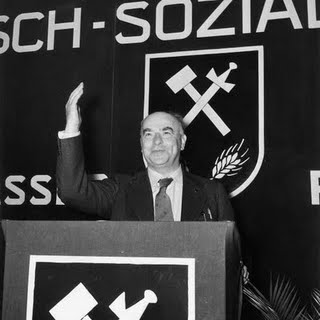
อ็อทโท ชตรัสเซอร์

| name = อ็อทโท ชตรัสเซอร์
| image = Otto Strasser.jpg
| image_size = 200px
| caption = อ็อทโท ชตรัสเซอร์ได้กล่าวสุนทรพจน์ภายหลังได้ไม่นานที่เขาได้กลับมายังเยอรมนีตะวันตกหลังสงครามโลกครั้งที่สอง .
| birth_place = Bad Windsheim|บาทวินส์ไฮม์, จักรวรรดิเยอรมัน
| death_place = มิวนิก, เยอรมนีตะวันตก
| nationality = เยอรมัน
| party = พรรคประชาธิปไตยสังคมแห่งเยอรมนี|พรรคประชาธิปไตยสังคม German Völkisch Freedom Party|Völkischer Block พรรคนาซี แนวร่วมดำ สหภาพสังคมนิยมเยอรมัน (เยอรมนีตะวันตก)|สหภาพสังคมนิยมเยอรมัน
| relative = เกรกอร์ ชตรัสเซอร์ (พี่ชาย)
| alma_mater = มหาวิทยาลัยฮุมบ็อลท์แห่งเบอร์ลิน
| occupation = นักปรัชญา, นักเขียน, นักการเมือง
| branch = Freikorps
| serviceyears = ค.ศ. 1914–1918
| rank = นายร้อย
| battles = สงครามโลกครั้งที่หนึ่ง
อ็อทโท โยฮัน มัคซีมีลีอาน ชตรัสเซอร์ () เป็นนักการเมืองชาวเยอรมันและเป็นสมาชิกตั้งแต่ต้นของพรรคนาซี.อ็อทโท ชตรัสเซอร์ได้ร่วมมือกับเกรกอร์ ชตรัสเซอร์ ผู้เป็นพี่ชายซึ่งเป็นสมาชิกชั้นแนวหน้าของกลุ่มฝ่ายซ้ายและได้แยกออกจากพรรคเนื่องจากเกิดเหตุพิพาทกับฝ่ายที่นิยมอดอล์ฟ ฮิตเลอร์|ฮิตเลอร์.เขาได้ก่อตั้งแนวร่วมดำ (Black Front),เป็นกลุ่มที่มีเจตนาที่จะแยกตัวออกจากพรรรคนาซีและถูกจับกุมโดยกลุ่มฝ่ายของฮิตเลอร์.กลุ่มนี้ยังคงเคลื่อนไหวต่อไปในช่วงระหว่างถูกเนรเทศและในช่วงสงครามโลกครั้งที่สอง ก็ได้เป็นกลุ่มต่อต้านอย่างลับๆ.
ปัจจุบัน สโลแกนของลัทธินาซีของเขาได้เป็นที่รู้จักกันคือ ลัทธิชตรัสเซอร์ (Strasserism)
หมวดหมู่:ทหารชาวเยอรมันในสงครามโลกครั้งที่หนึ่ง‎
หมวดหมู่:นักการเมืองเยอรมัน
หมวดหมู่:ผู้นำนาซี
หมวดหมู่:บุคคลจากรัฐไบเอิร์น